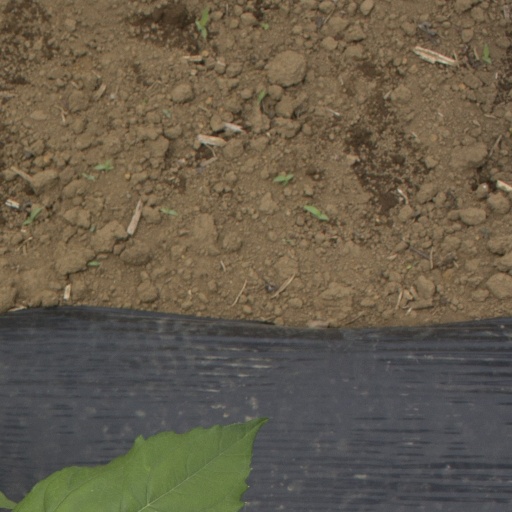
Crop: Jerusalem artichoke